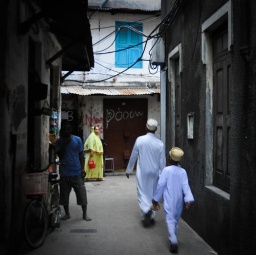
A Muslim man and his son walk down a street in Zanzibar.